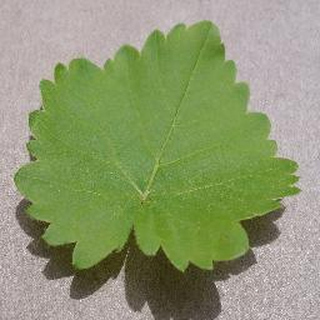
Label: healthy_grape